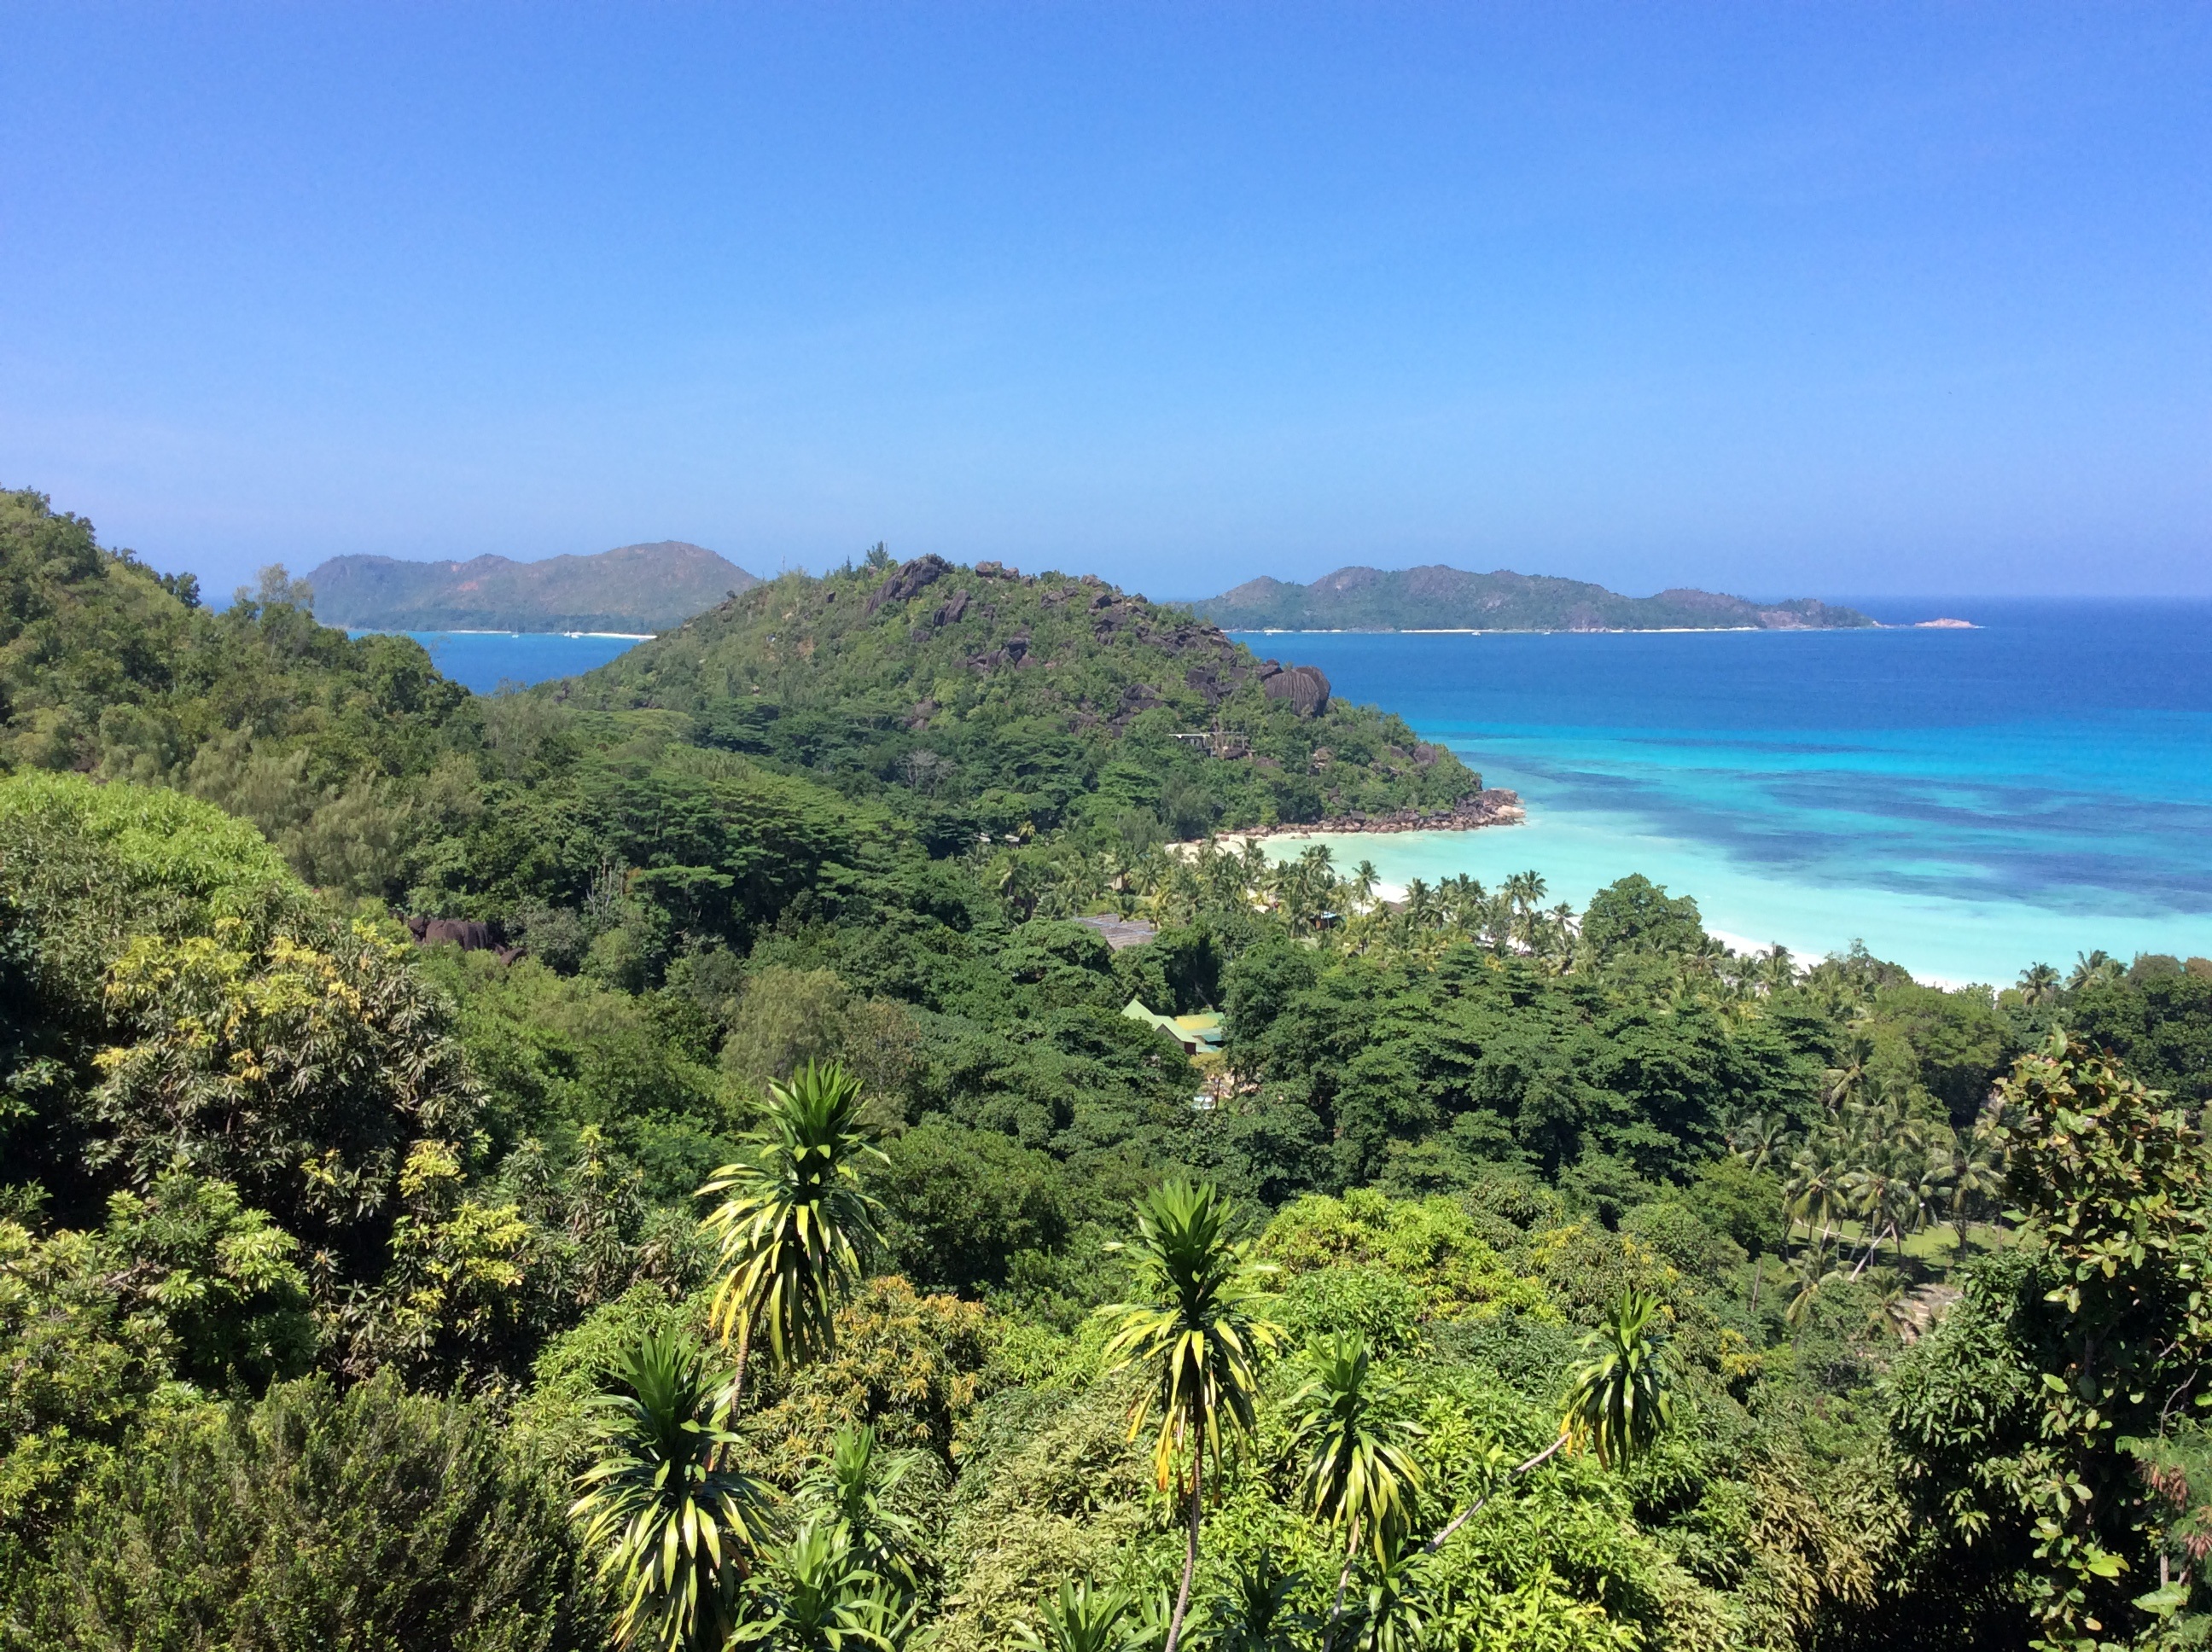
beach, landscape, sea, coast, forest, rock, jungle, bay, island, tourism, vegetation, rainforest, habitat, palm trees, tropics, ecosystem, indian ocean, seychelles, natural environment, geographical feature